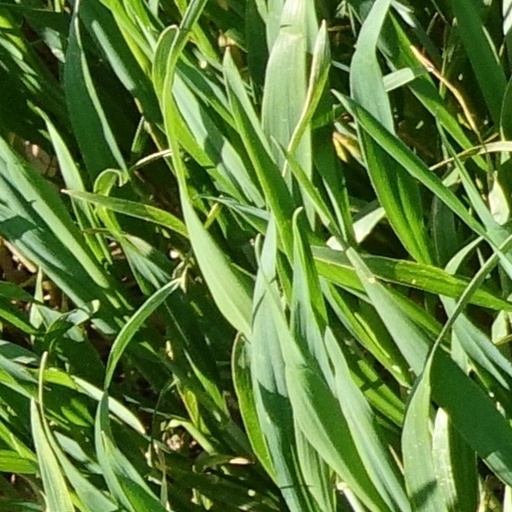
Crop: wheat